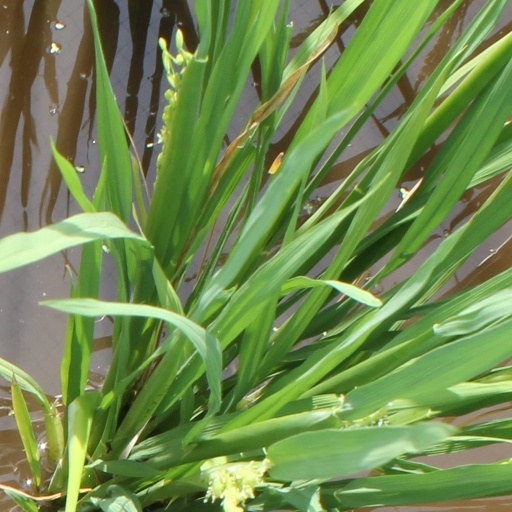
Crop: rice